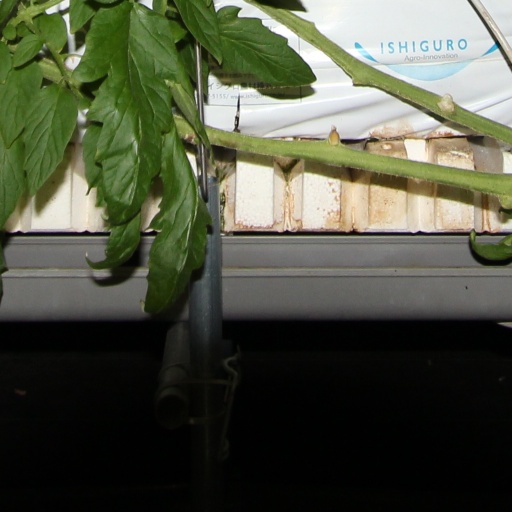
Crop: tomato